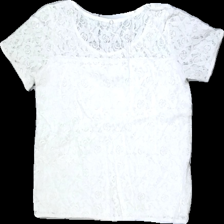
View: back
Type: T-shirt
Category: Ladies
Brand: Stockhlm
Colors: White
Material: 65% Cotton 35% Polyester
Pattern: Lace
Cut: Regular, C-collar
Size: S
Season: All
Price range: 100-150
Recommended usage: Reuse
Description: White lace t-shirt